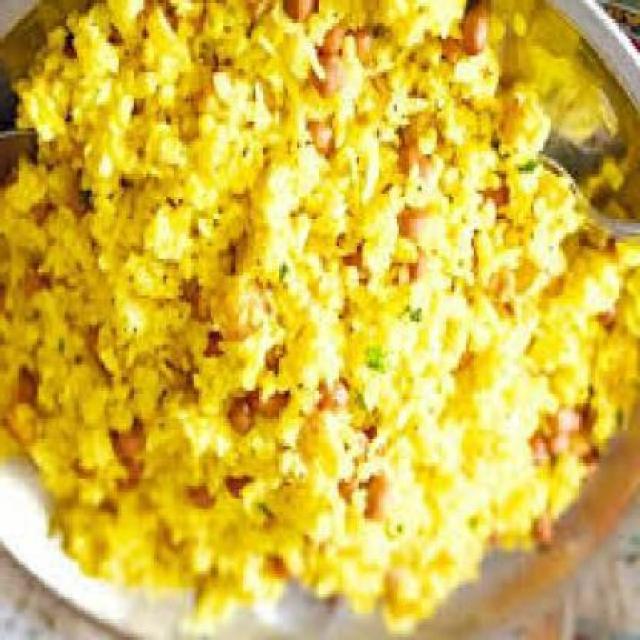
Dish: poha